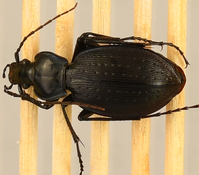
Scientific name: Carabus goryi
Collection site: Mountain Lake Biological Station NEON (MLBS), plot MLBS_001